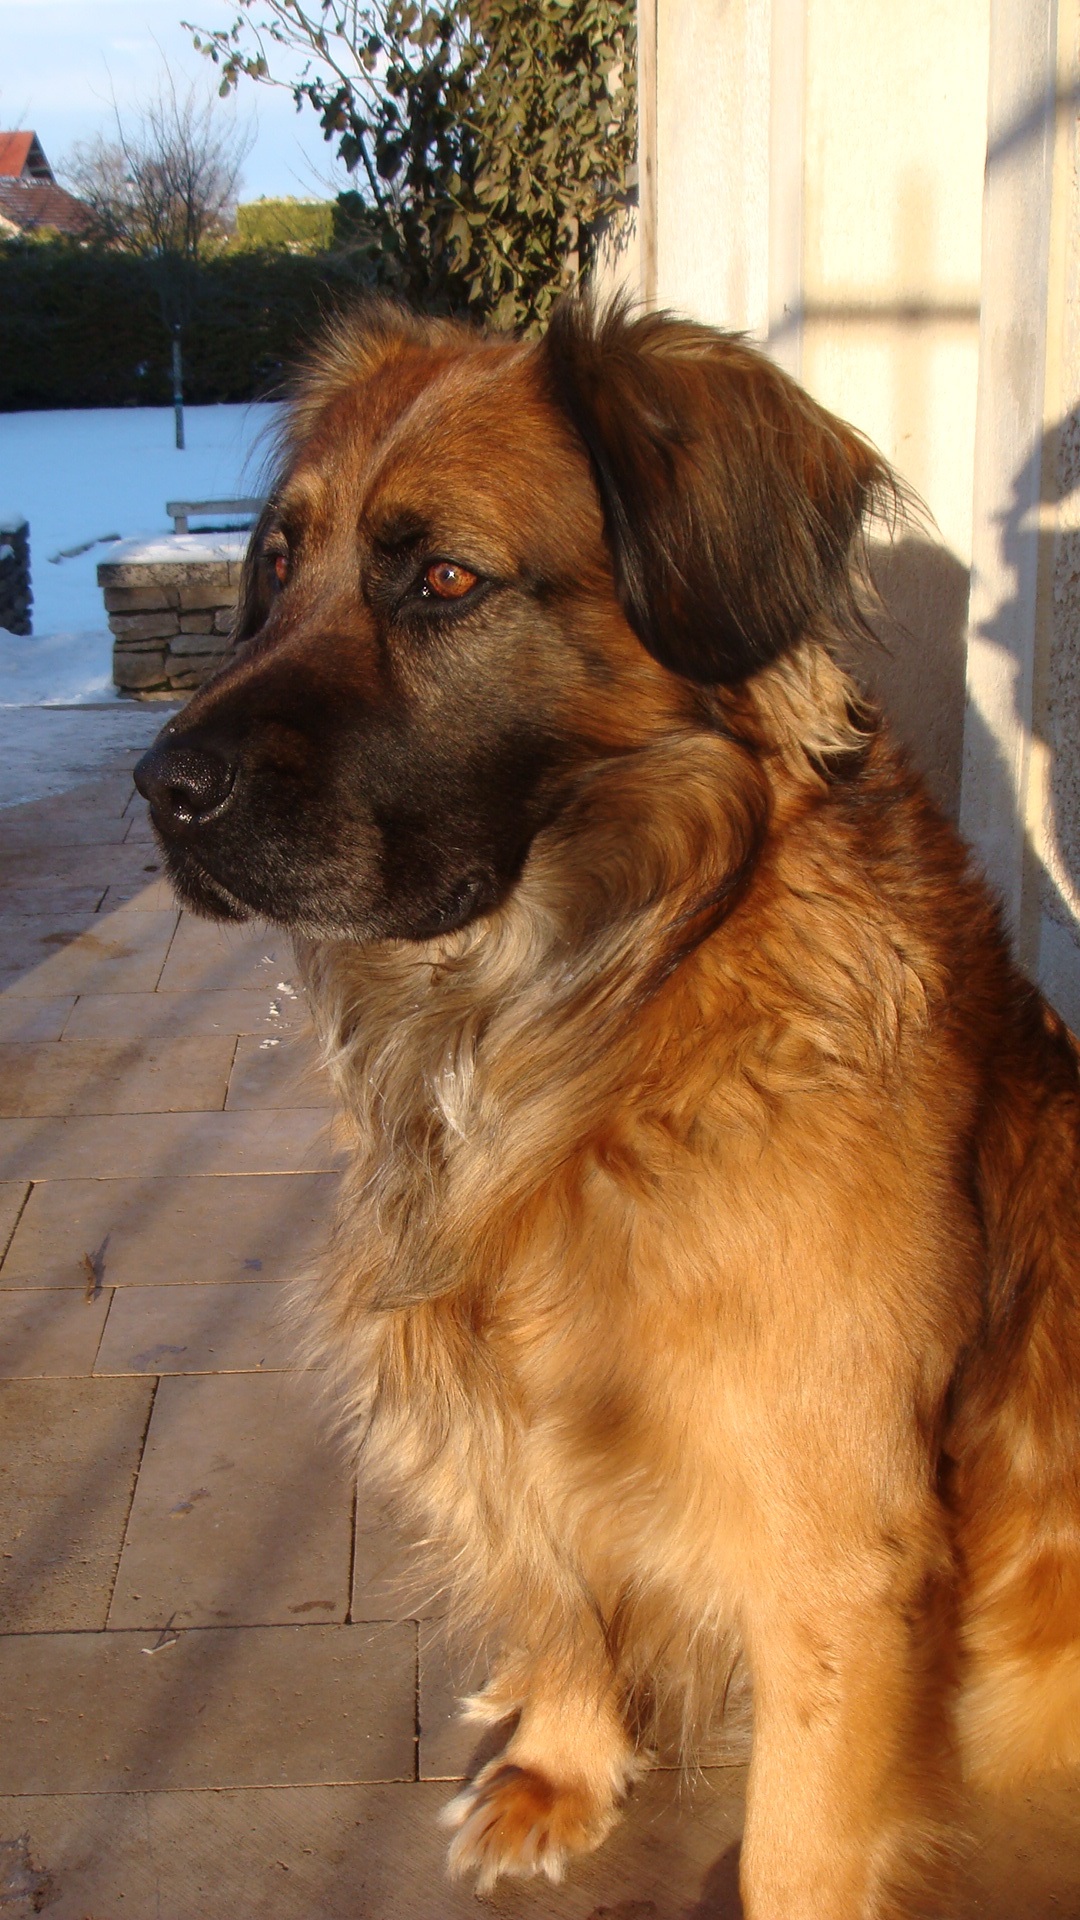
puppy, dog, animal, mammal, race, vertebrate, dog breed, leonberger, street dog, dog like mammal, dog breed group, dog crossbreeds, tibetan spaniel